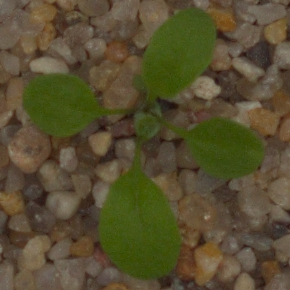
Label: shepherds_purse